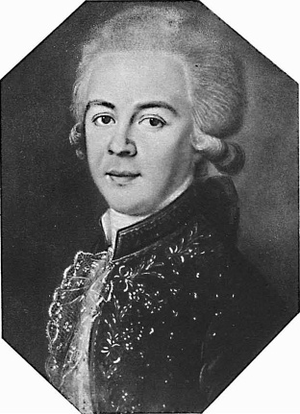
Le comte Apollo Apollossovitch Moussine-Pouchkine, né le 17 février 1760 et mort le 18 avril 1805, est un chimiste et un collecteur de plantes russe. Il dirige une expédition botanique dans le Caucase en 1802.
Georges XII, fils et successeur d'Héraclius II, de la dynastie des Bagratides, est le dernier monarque du royaume de Kartl-Kakhétie en Géorgie orientale.